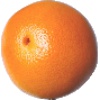
Label: Grapefruit Pink 1